Lücheng railway station

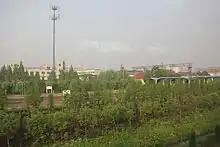
Lyucheng Railway Station in Beijing

Lücheng Railway Station is a railway station of Beijing-Shanghai railway located in Jiangsu, People's Republic of China, currently there's only freight services. It serves military supplies, oil and chemical stuffs transports for PLA East Sea Fleet and China National Aviation Fuel via tracks to Changzhou Benniu Airport.